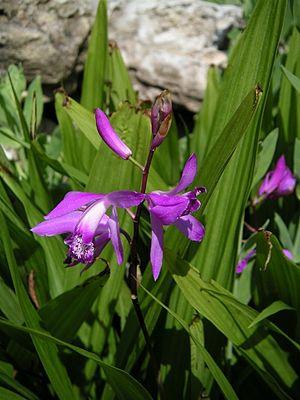
Collection personnelle
L'Orchidée jacinthe est une plante herbacée terrestre du genre Bletilla, de la famille des Orchidacées. C'est une orchidée avec un rhizome.
La logique floue est une logique polyvalente où les valeurs de vérité des variables - au lieu d'être vrai ou faux - sont des réels entre 0 et 1. En ce sens, elle étend la logique booléenne classique avec des valeurs de vérités partielles. Elle consiste à tenir compte de divers facteurs numériques pour aboutir à une décision qu'on souhaite acceptable.